Wani Station

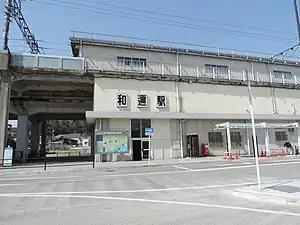
Wani Station east entrance, March 2020

is a passenger railway station located in the city of Ōtsu, Shiga Prefecture, Japan, operated by the West Japan Railway Company (JR West).